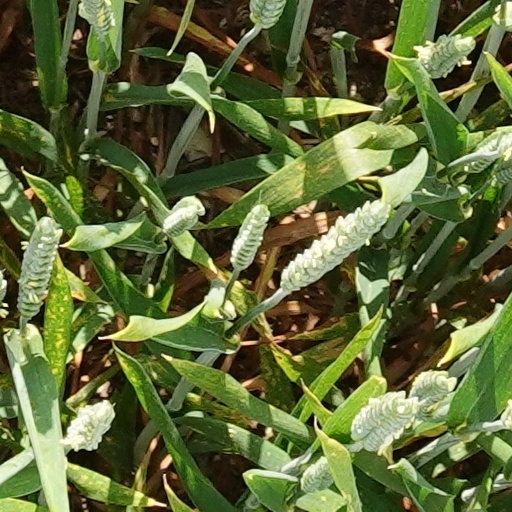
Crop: wheat